German wine classification

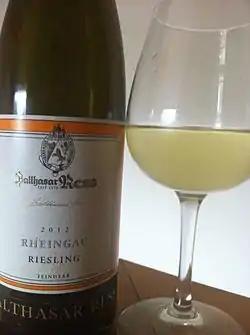
A Riesling from the Rheingau using the "Feinherb" (off dry) designation

In certain regions, additional rules are applied to how a wine is classified. These special names represent special characters.